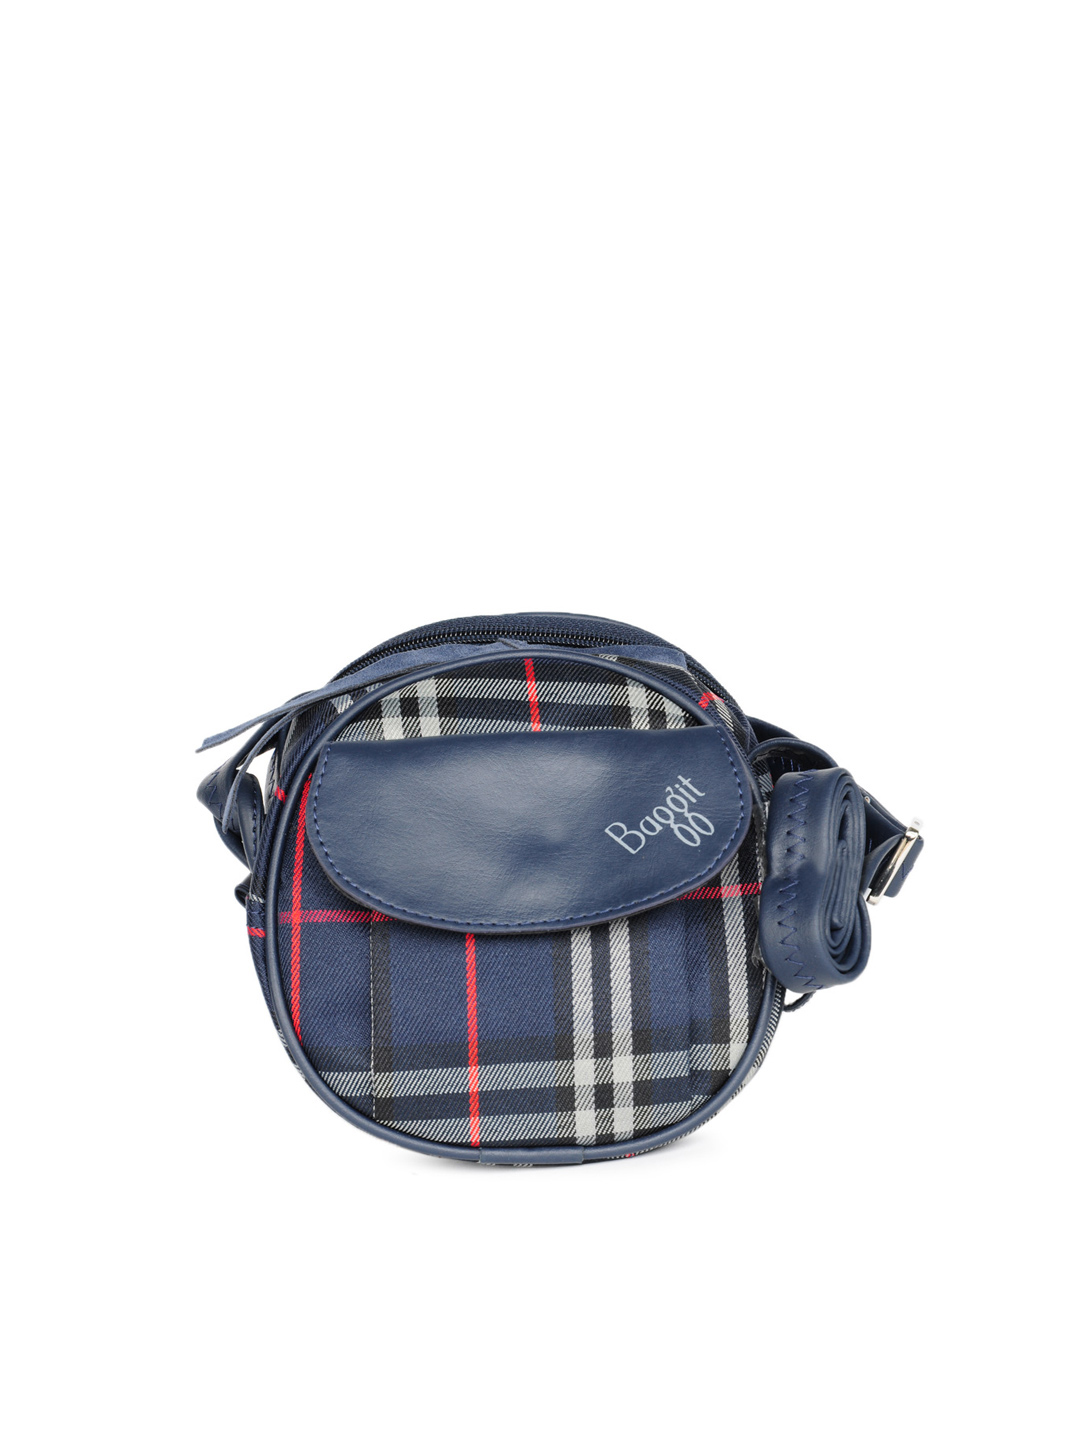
Baggit Women Pinto Checksy Blue Sling Bag
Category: Accessories / Bags / Handbags
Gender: Women
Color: Blue
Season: Summer 2012
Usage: Casual